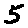
Label: 5